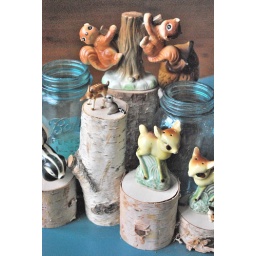
(working on a table centerpiece idea for a friend's wedding - imagine simple flowers in the jars).